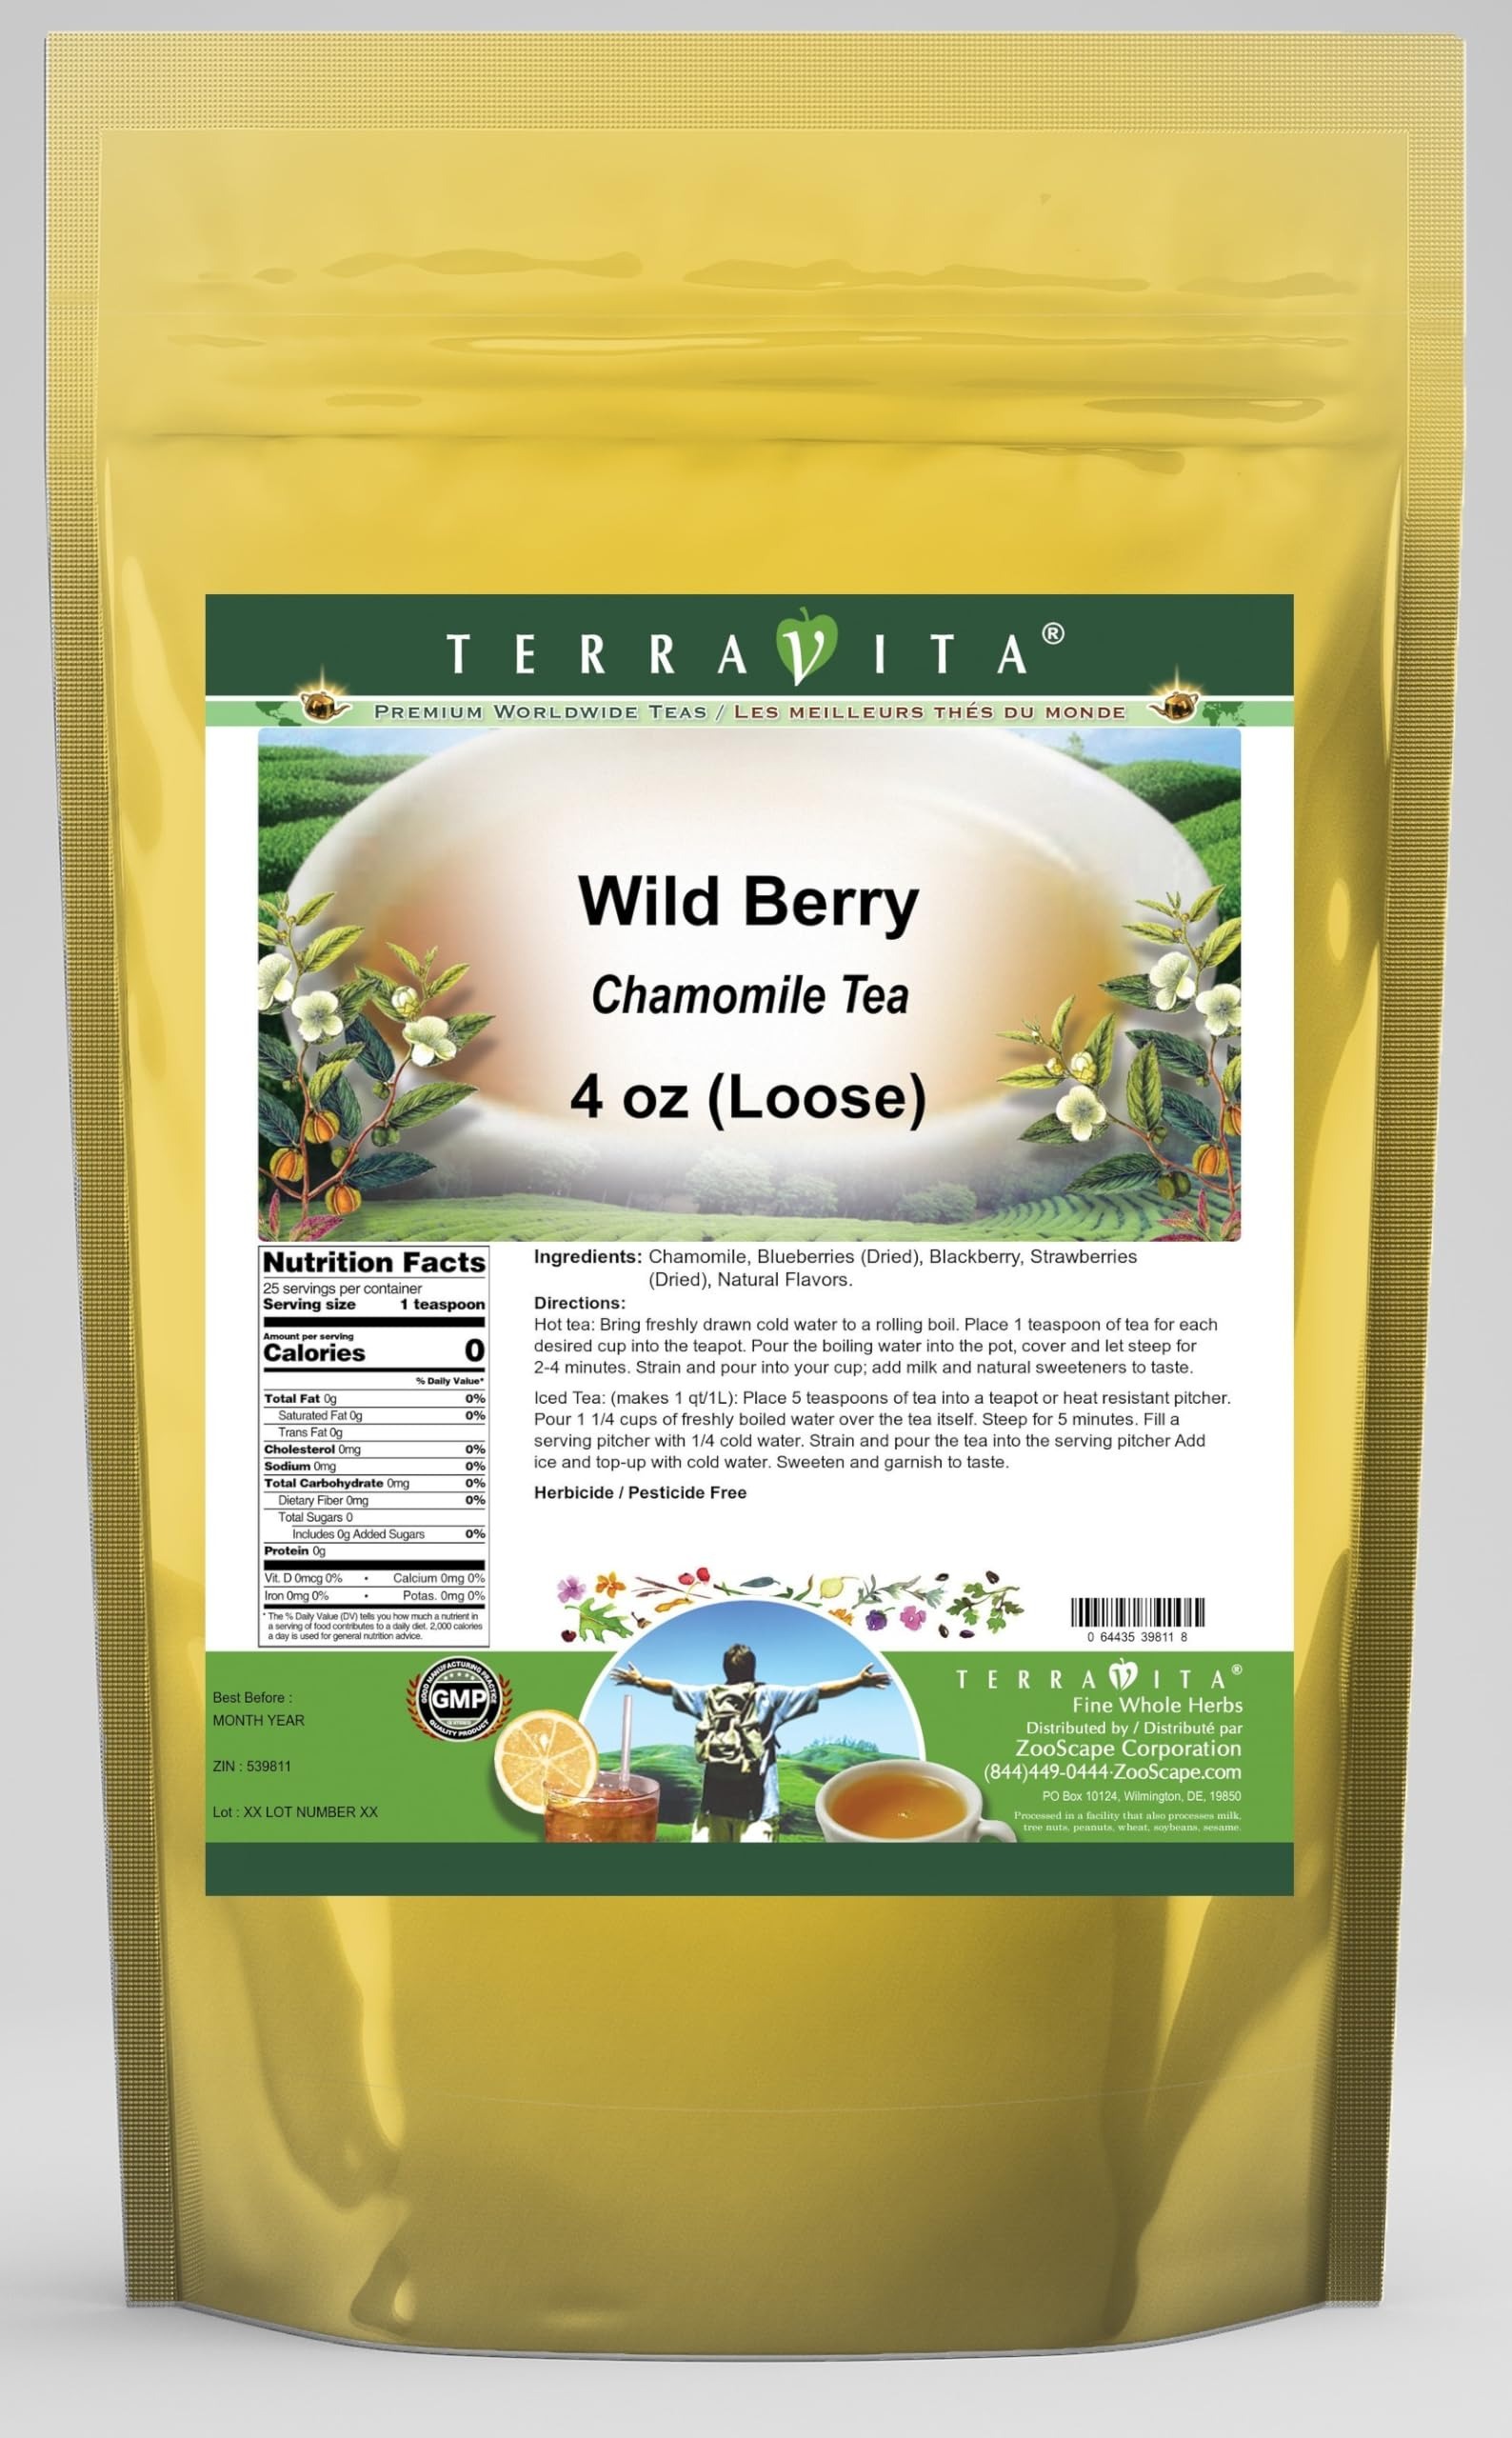
Item Name: Wild Berry Chamomile Tea (Loose) (4 oz, ZIN: 539811) - 3 Pack
Bullet Point 1: Our Wild Berry Chamomile Tea is a delicious flavored Chamomile tea with Blueberries, Blackberry and Dried Strawberries that you will enjoy relaxing with anytime! The natural Wild Berry taste is delicious! - Ingredients: Chamomile tea, Blueberries, Blackberry, Dried Strawberries and Natural Wild Berry Flavor.
Bullet Point 2: No fillers.
Bullet Point 3: Manufacturer: TerraVita
Bullet Point 4: Size: 4 oz
Bullet Point 5: Loose Leaf Chamomile Tea - Packed in a convenient upright pouch!
Product Description: Our Wild Berry Chamomile Tea is a delicious flavored Chamomile tea with Blueberries, Blackberry and Dried Strawberries that you will enjoy relaxing with anytime! The natural Wild Berry taste is delicious! - Ingredients: Chamomile tea, Blueberries, Blackberry, Dried Strawberries and Natural Wild Berry Flavor. - Hot tea brewing method: Bring freshly drawn cold water to a rolling boil. Place 1 teaspoon of tea for each desired cup into the teapot. Pour the boiling water into the pot, cover and let steep for 2-4 minutes. Strain and pour into your cup; add milk and natural sweeteners to taste. - Iced tea brewing method: (to make 1 liter/quart): Place 5 teaspoons of tea into a teapot or heat resistant pitcher. Pour 1 1/4 cups of freshly boiled water over the tea itself. Steep for 5 minutes. Fill a serving pitcher with 1/4 cold water. Strain and pour the tea into the serving pitcher Add ice and top-up with cold water. Sweeten and garnish to taste. - TerraVita is an exclusive line of premium-quality, natural source products that use only the finest, purest and most potent ingredients found around the world. TerraVita is hallmarked by the highest possible standards of purity, potency, stability and freshness. All of our products are prepared with the highest elements of quality control, from raw materials through the entire manufacturing process, up to and including the moment that the bottles or bags are sealed for freshness and shipped out to you. Our highest possible standards are certified by independent laboratories and backed by our personal guarantee. - TerraVita exists to meet and ensure your family's health and wellness without the harmful effects of chemicals and health products. We strive to make all of our products affordable and reliable and are constantly searching
Value: 12.0
Unit: Ounce

Price: 50.58